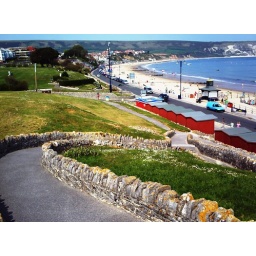
The view of the sea and beach from the top of the hill was great, it was taken in Swanage, Dorset.